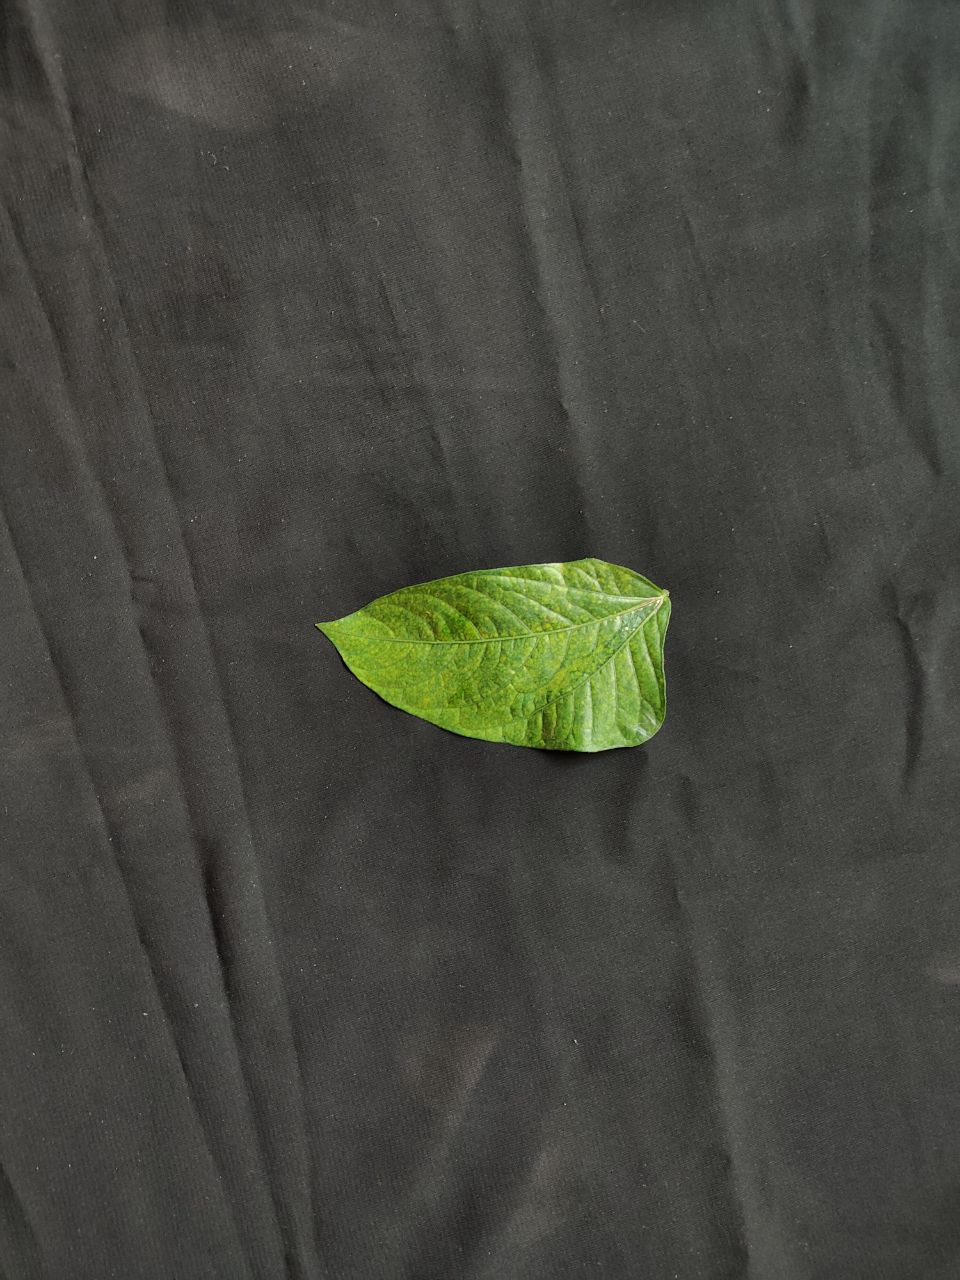
Crop: cowpea
Leaf condition: Mosaic Virus